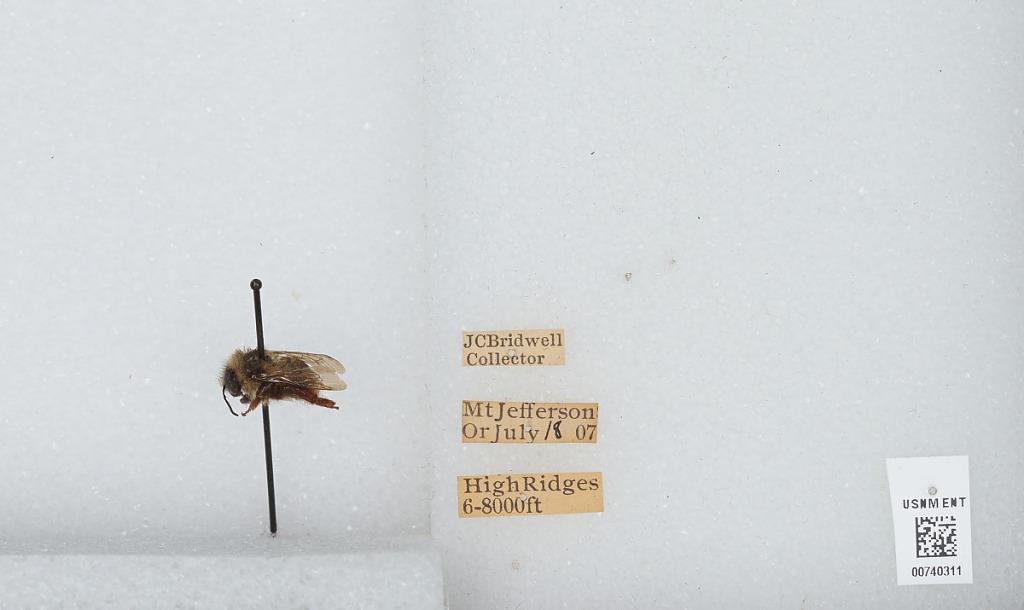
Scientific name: Bombus (Pyrobombus) bifarius Cresson
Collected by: J. Bridwell
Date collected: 1907-7-18
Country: United States
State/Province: Oregon
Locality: Mount Jefferson, High Ridges
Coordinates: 44.6742, -121.799